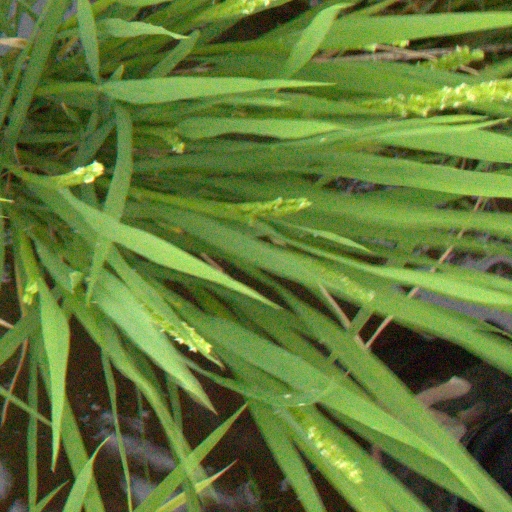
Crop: rice